James Gillray

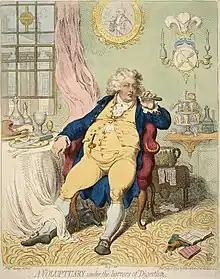
"A Voluptuary under the Horrors of Digestion" (1792)

A number of his most trenchant satires are directed against George III, who, after examining some of Gillray's sketches, said "I don't understand these caricatures." Gillray revenged himself for this utterance by his caricature entitled "A Connoisseur Examining a Cooper", which he is doing by means of a candle on a "save-all", so that the sketch satirises at once the king's pretensions to knowledge of art and his miserly habits.